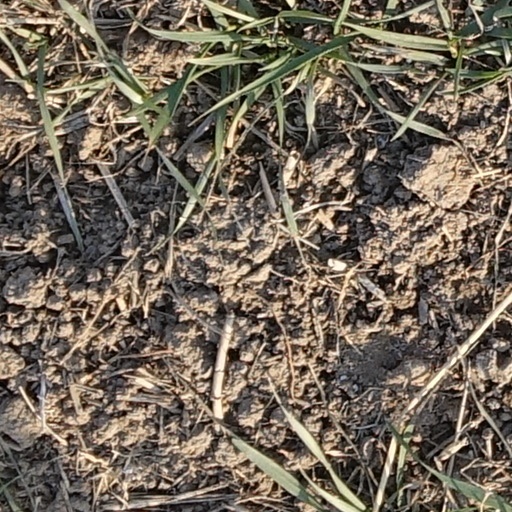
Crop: wheat